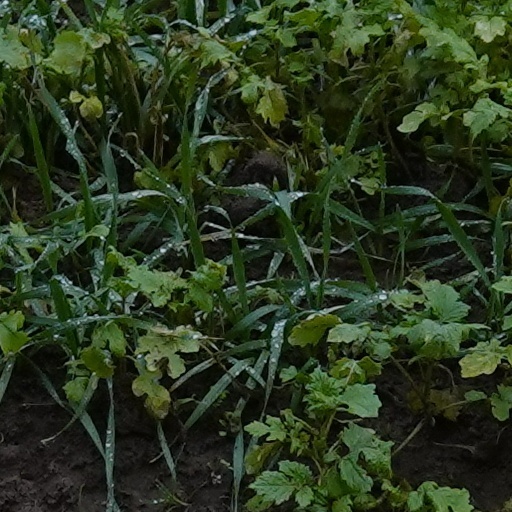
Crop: wheat